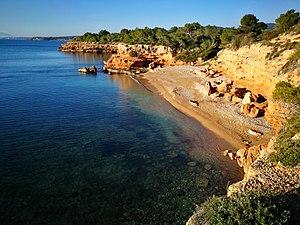
L'Ametlla de Mar est une commune de la province de Tarragone, en Catalogne, en Espagne, de la comarque de Baix Ebre.